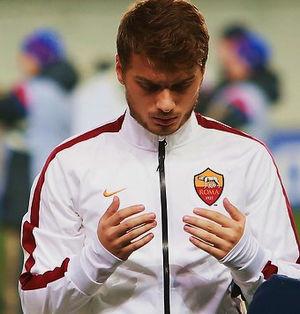
Adem Ljajić, né le 29 septembre 1991 à Novi Pazar en Yougoslavie est un footballeur international serbe qui évolue au poste de milieu offensif au sein du club turc du Beşiktaş JK.